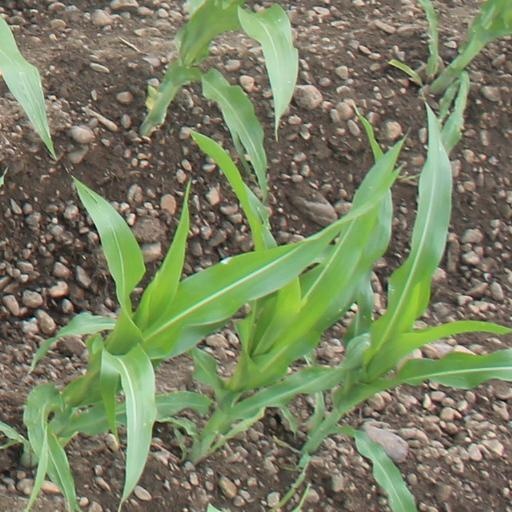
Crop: maize; corn